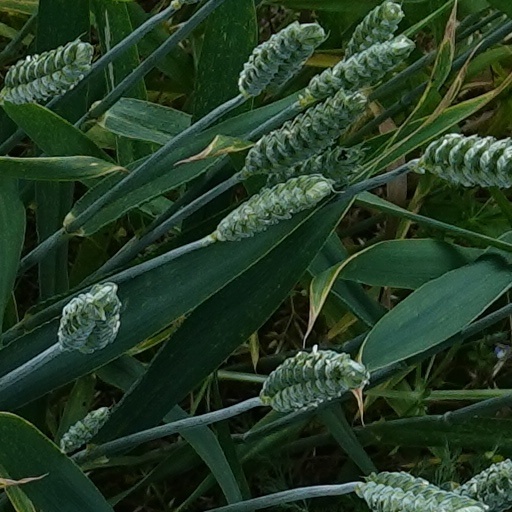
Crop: wheat